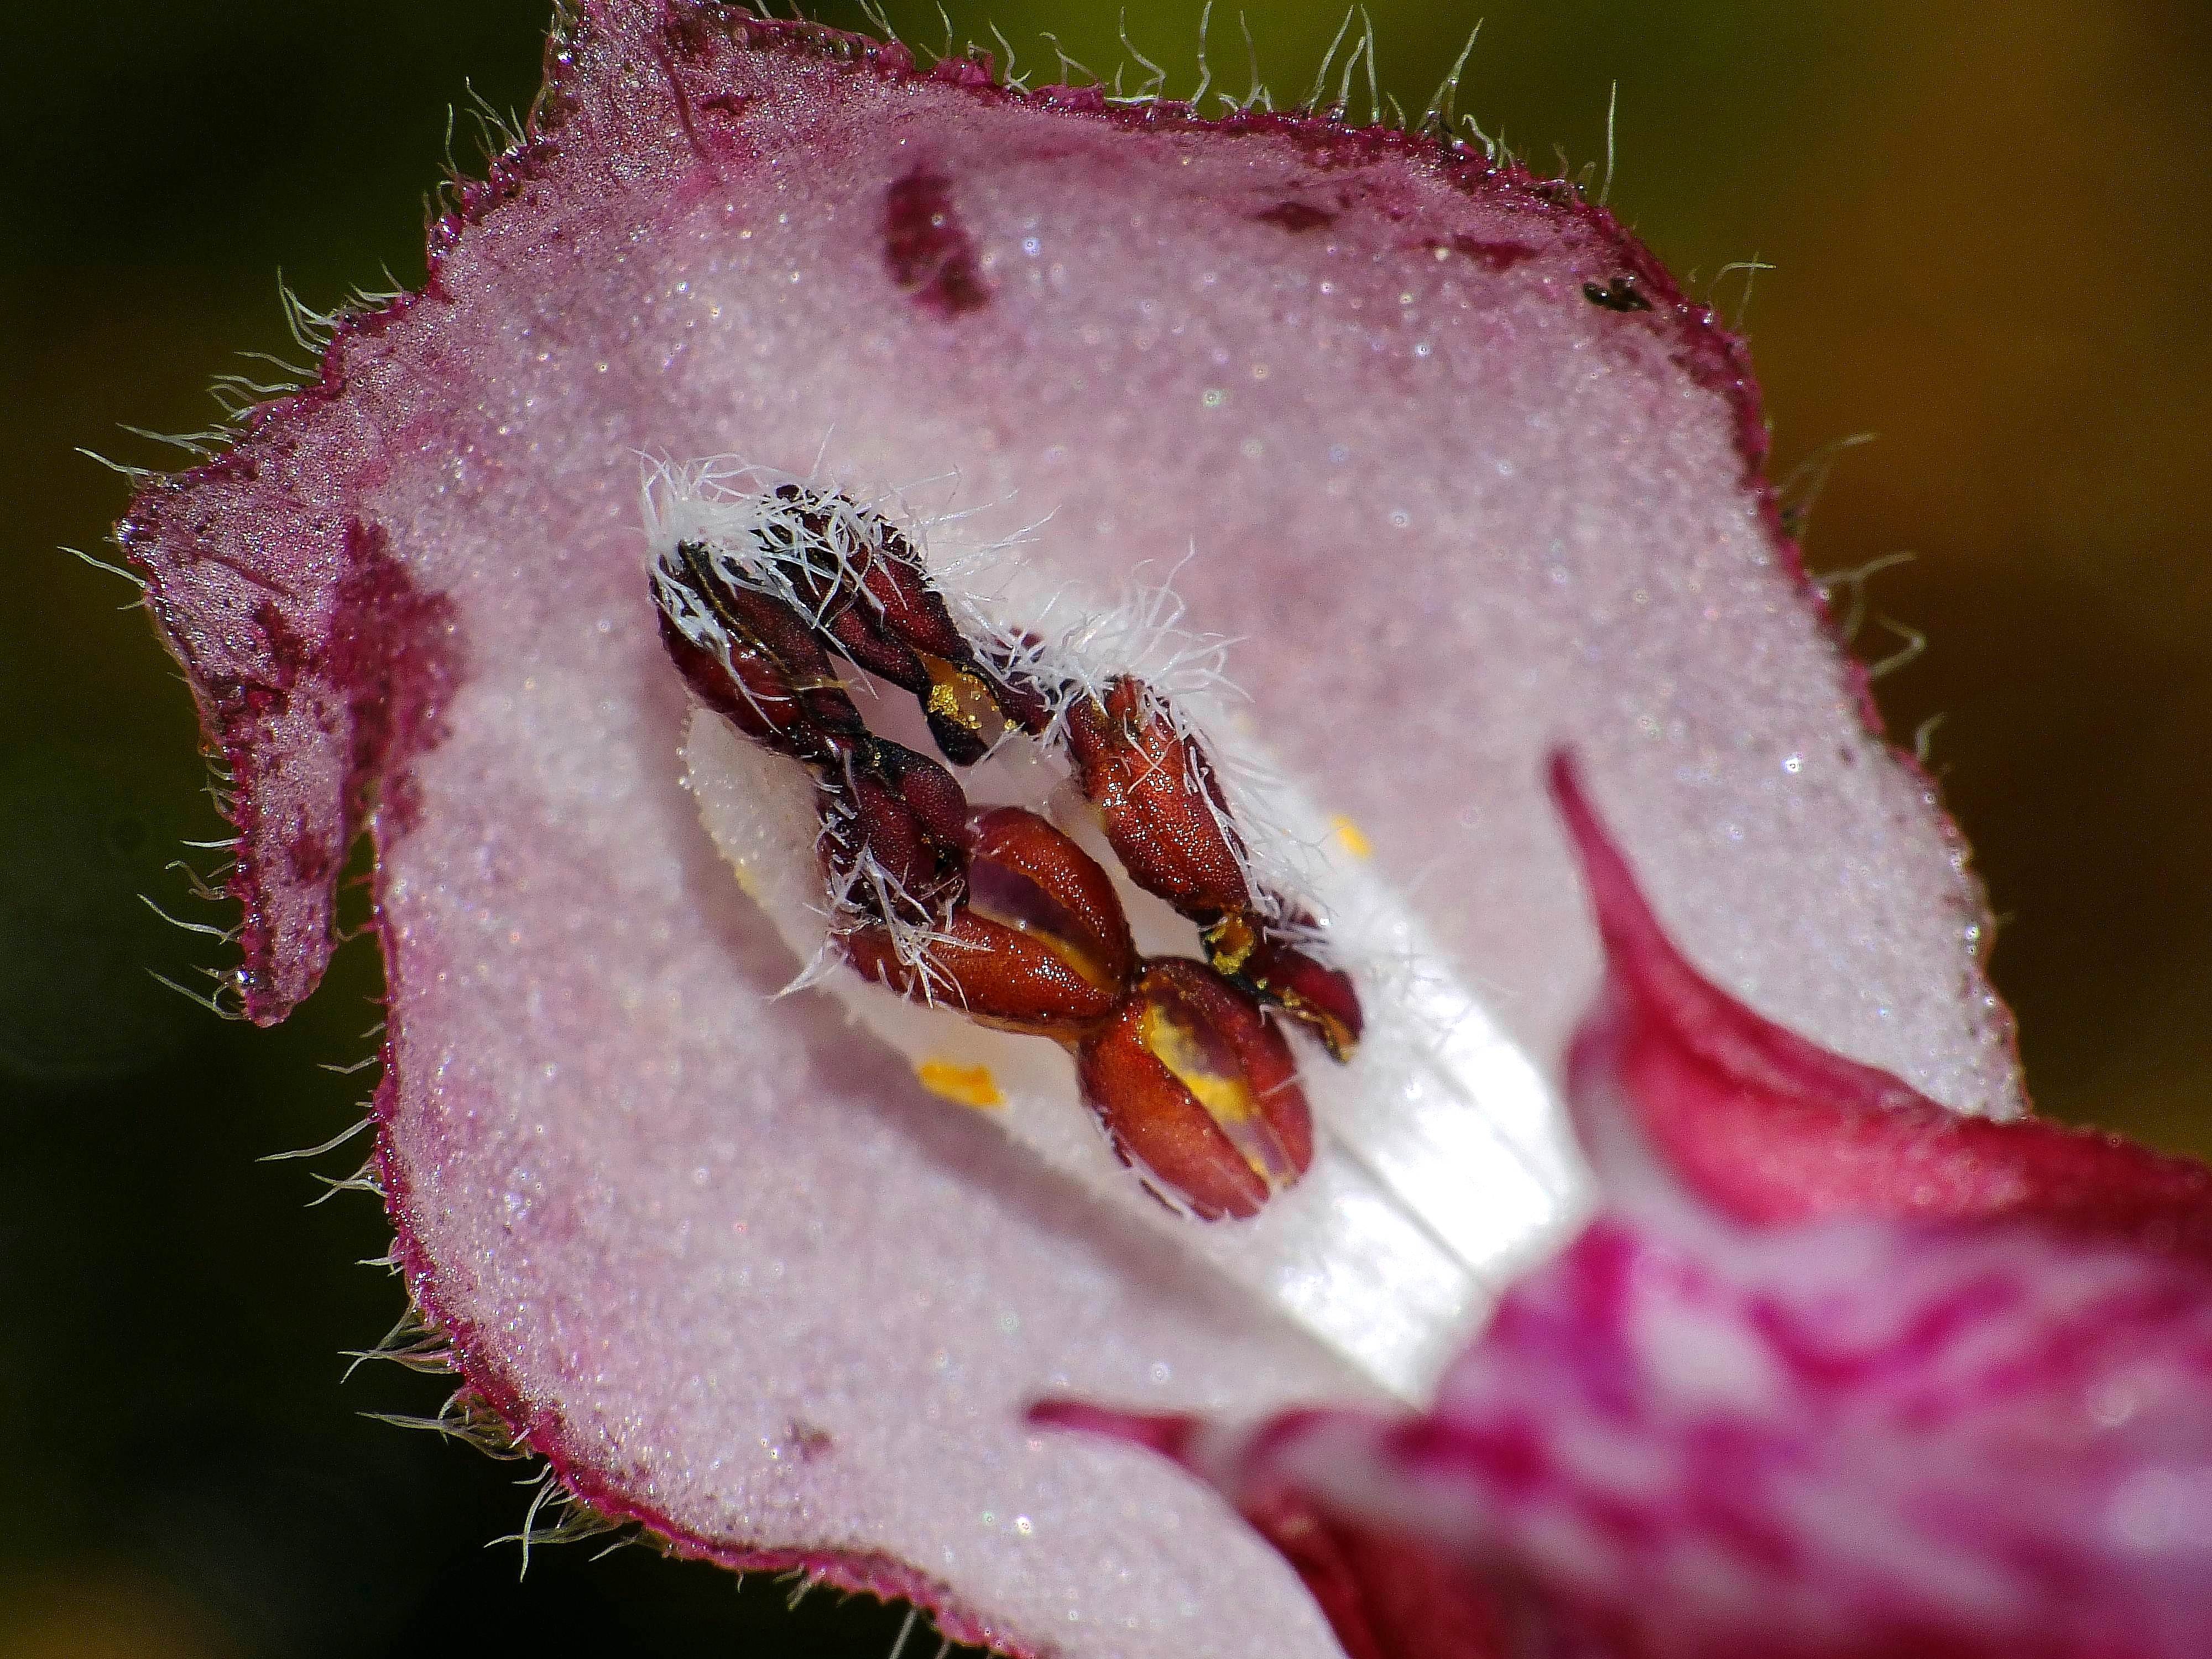
nature, blossom, plant, photography, leaf, flower, petal, pollen, red, insect, macro, botany, pink, flora, invertebrate, flowers, close up, naturaleza, flores, moisture, ggl1, gaby1, xovesphoto, gphoto, raynox250, fujifilmxs1, macro photography, flowering plant, land plant